Thieves' Guild 8

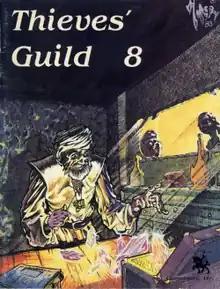

Thieves' Guild 8 is a supplement published by Gamelords in 1983 for the fantasy role-playing game "Thieves' Guild". It is the eighth of ten books in the series.